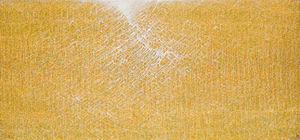
Le Testament, huile sur toile, 200 x 470 cm. 1985
Morio Matsui est un peintre japonais né en 1942, installé en Corse depuis 1998.